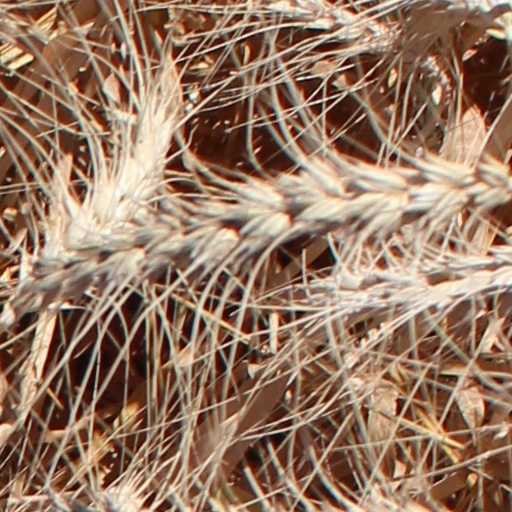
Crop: wheat